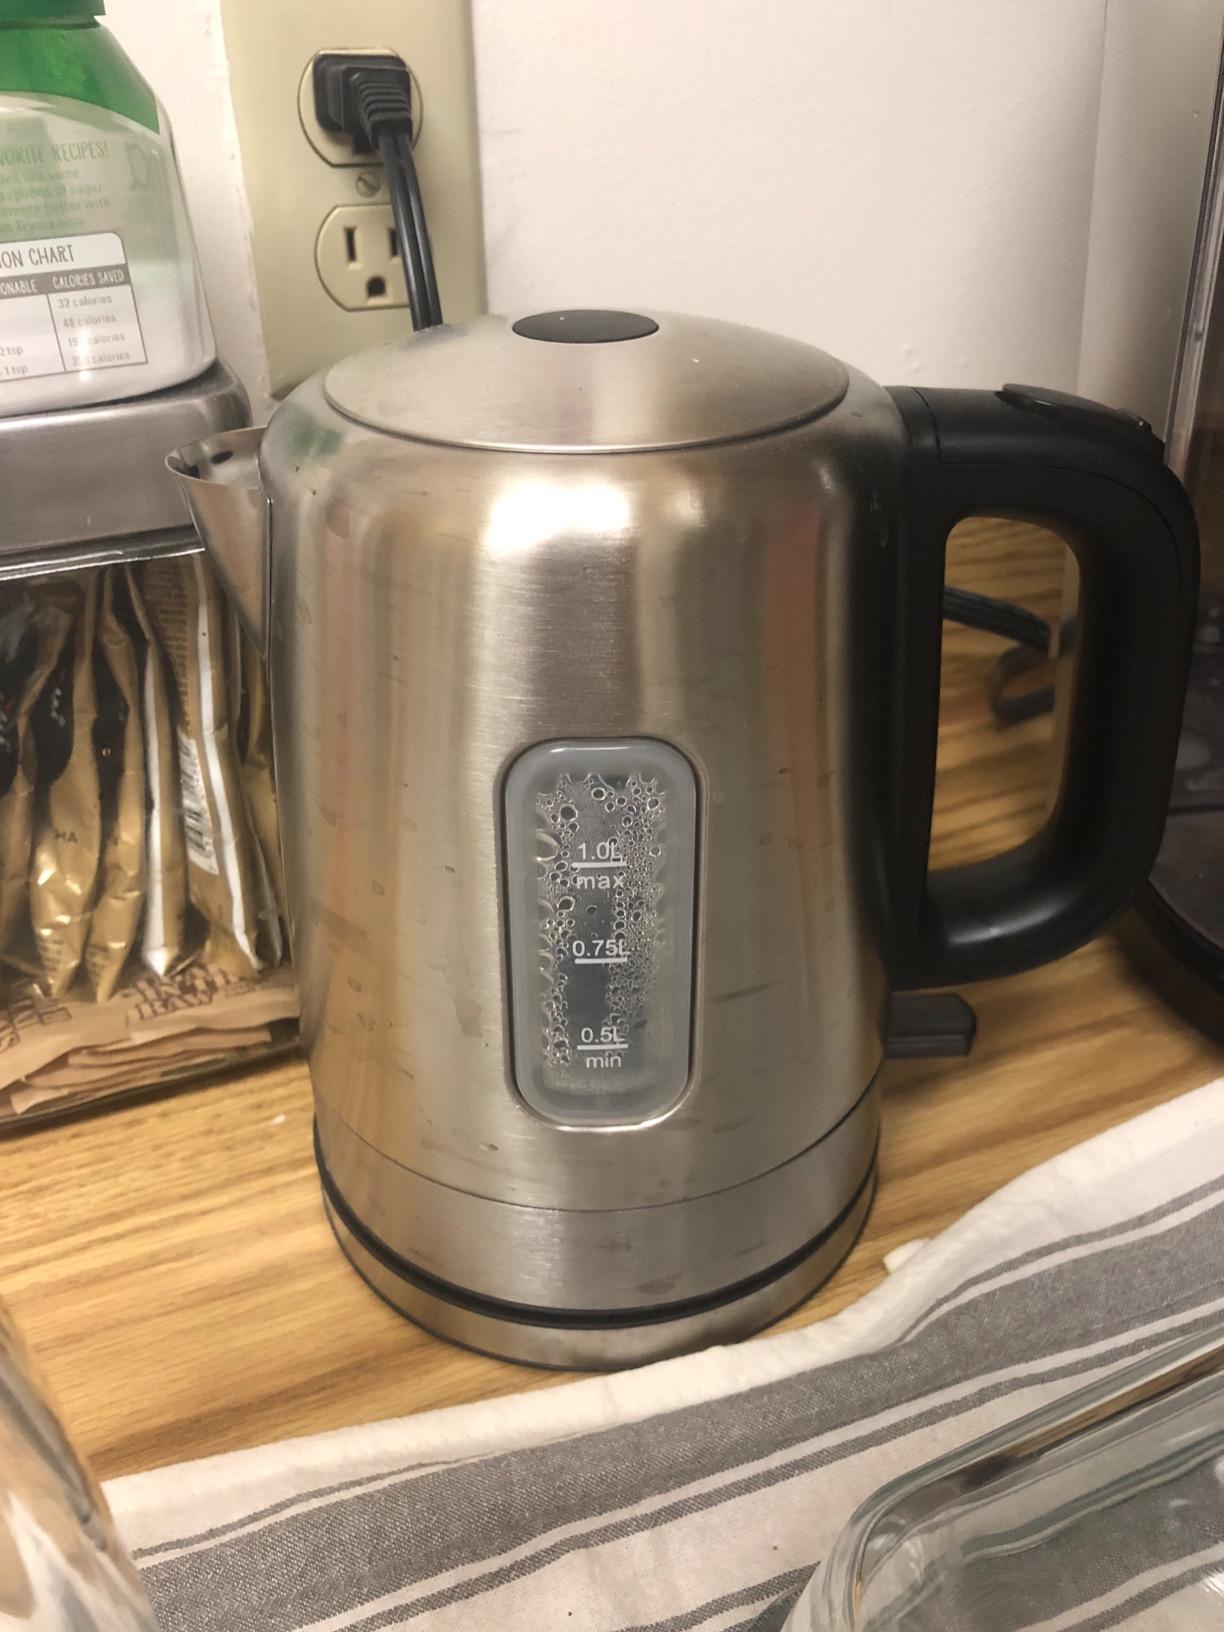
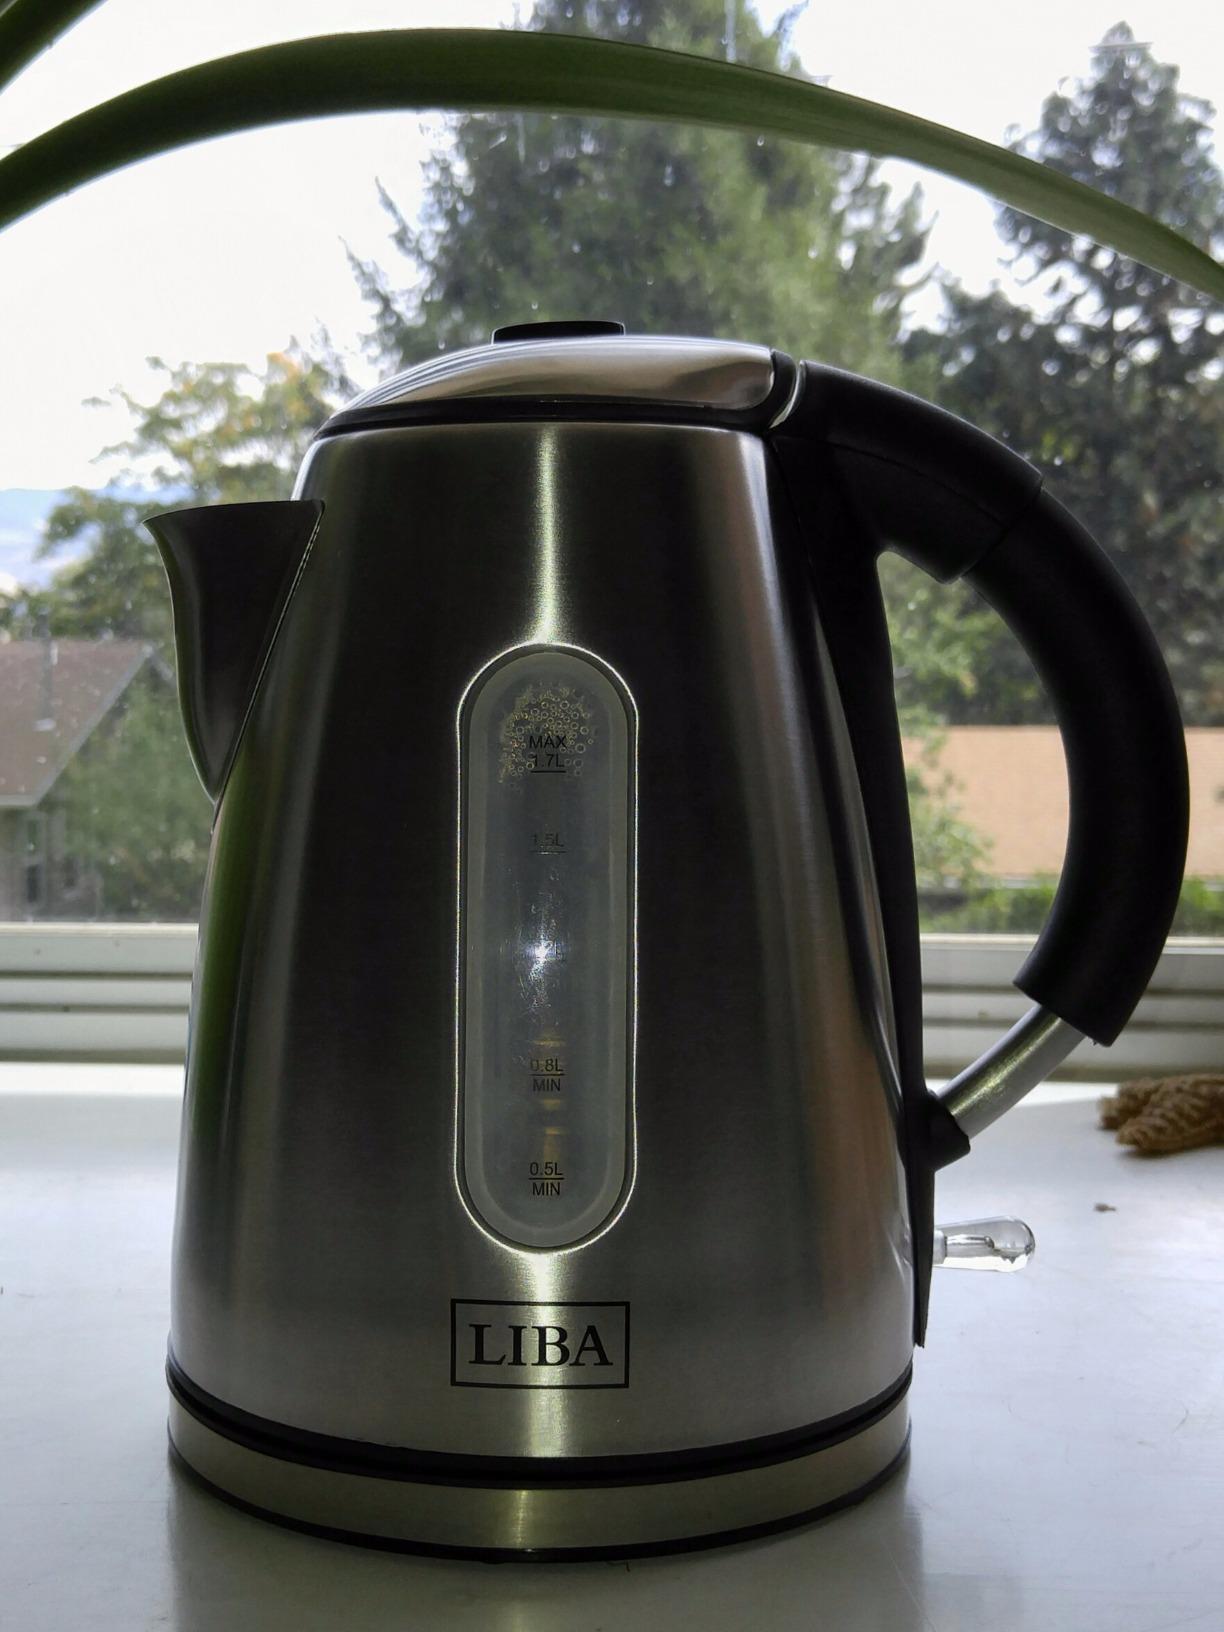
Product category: items_kettle
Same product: no